Qatar–Saudi Arabia border

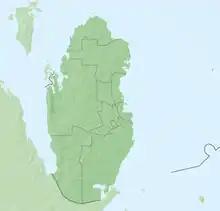
Map of Qatar, with Saudi Arabia to the south

The Qatar–Saudi Arabia border is in length and runs from the Gulf of Bahrain coast in the west to the Persian Gulf coast in the east.